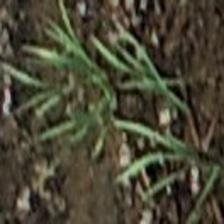
Label: clustered